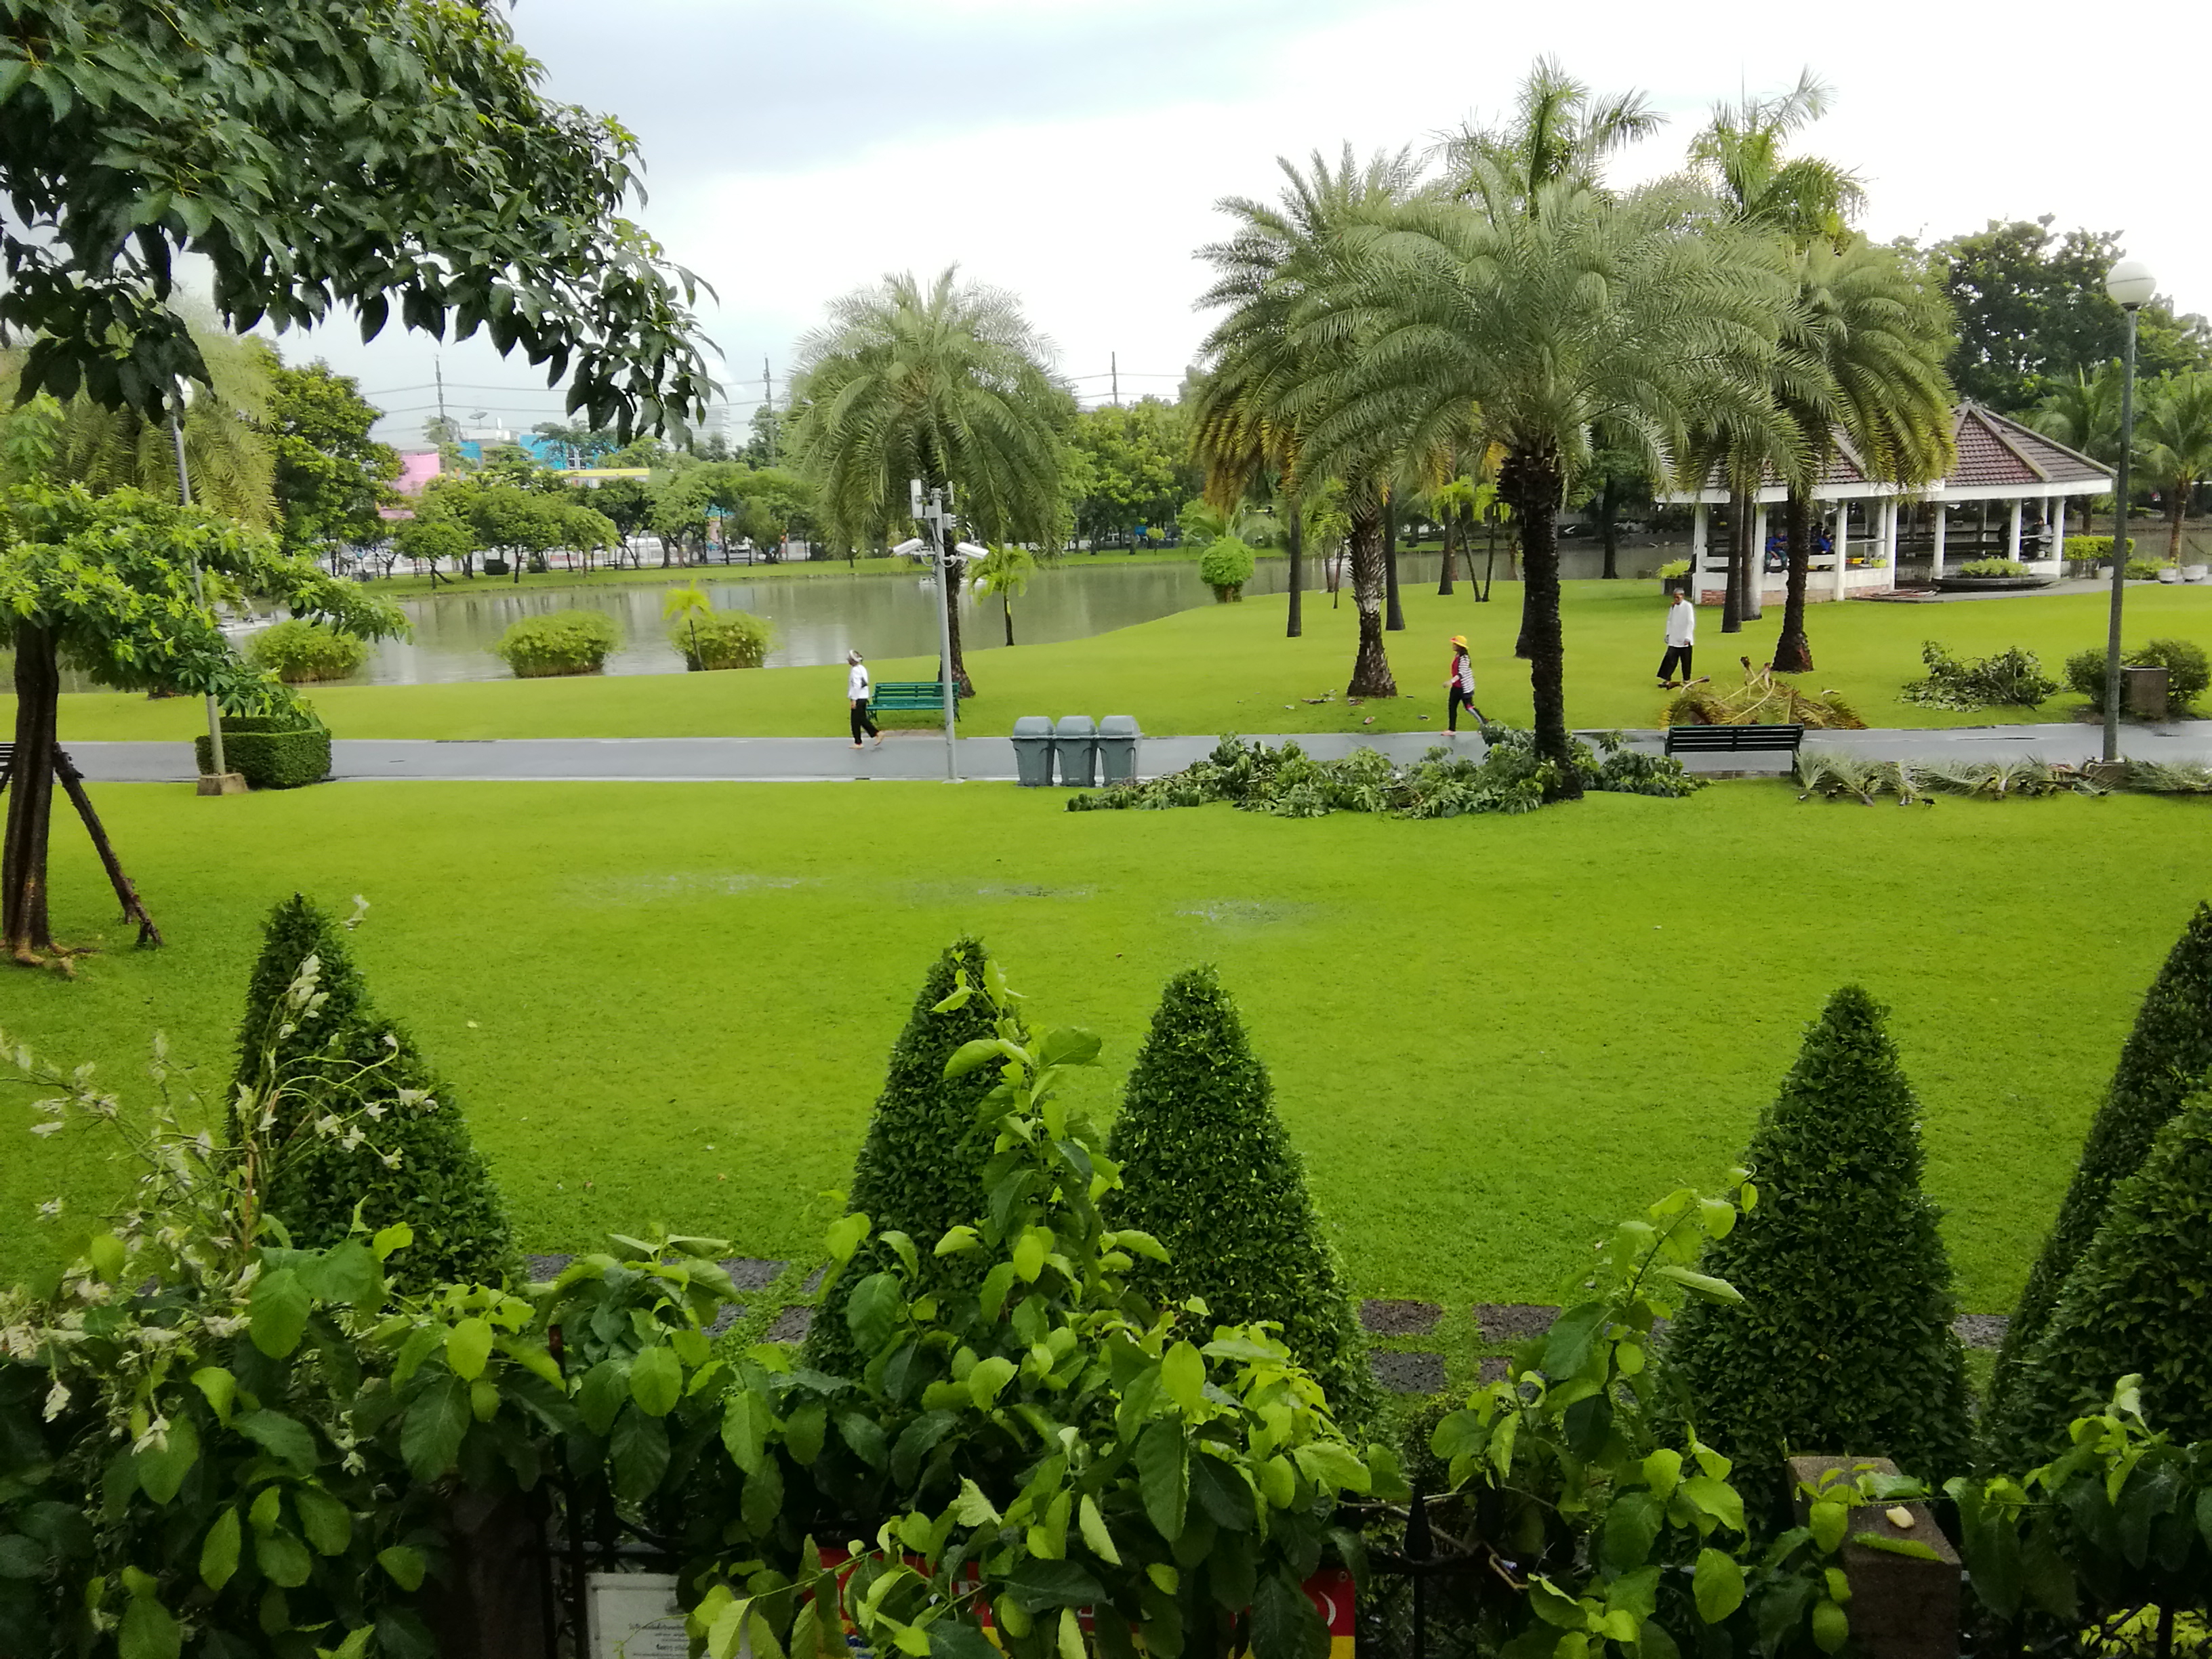
park, urban, trees, plants, lake, tourism, photography, garden, nature, vegetation, green, tree, lawn, grass, botanical garden, botany, sport venue, palm tree, land lot, plant, landscape, estate, landscaping, grassland, resort, shrub, leisure, plantation, arecales, recreation, hill station, building, house, walkway